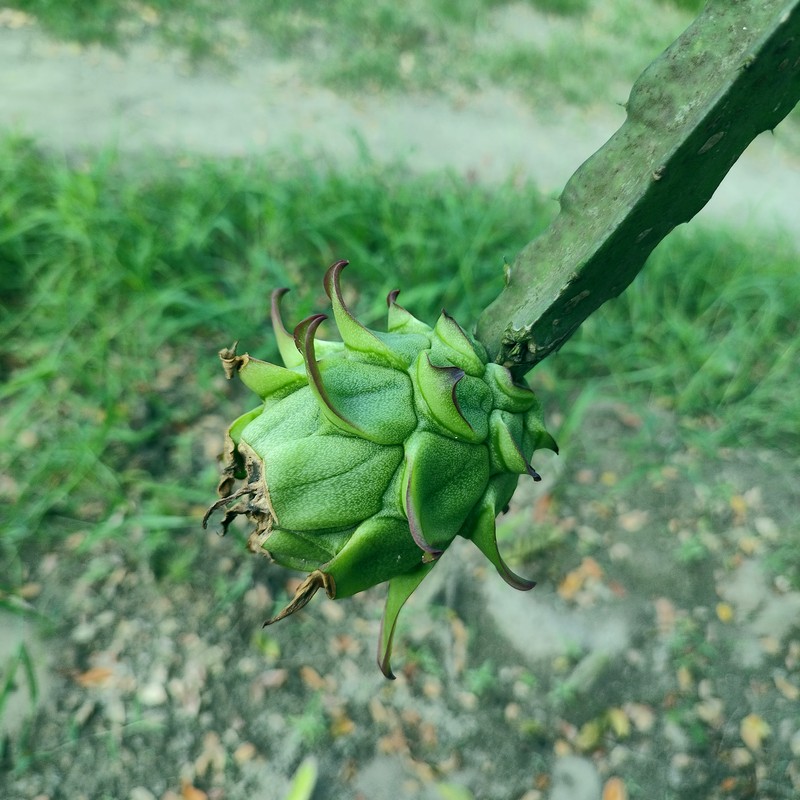
Label: Immature Dragon Fruit